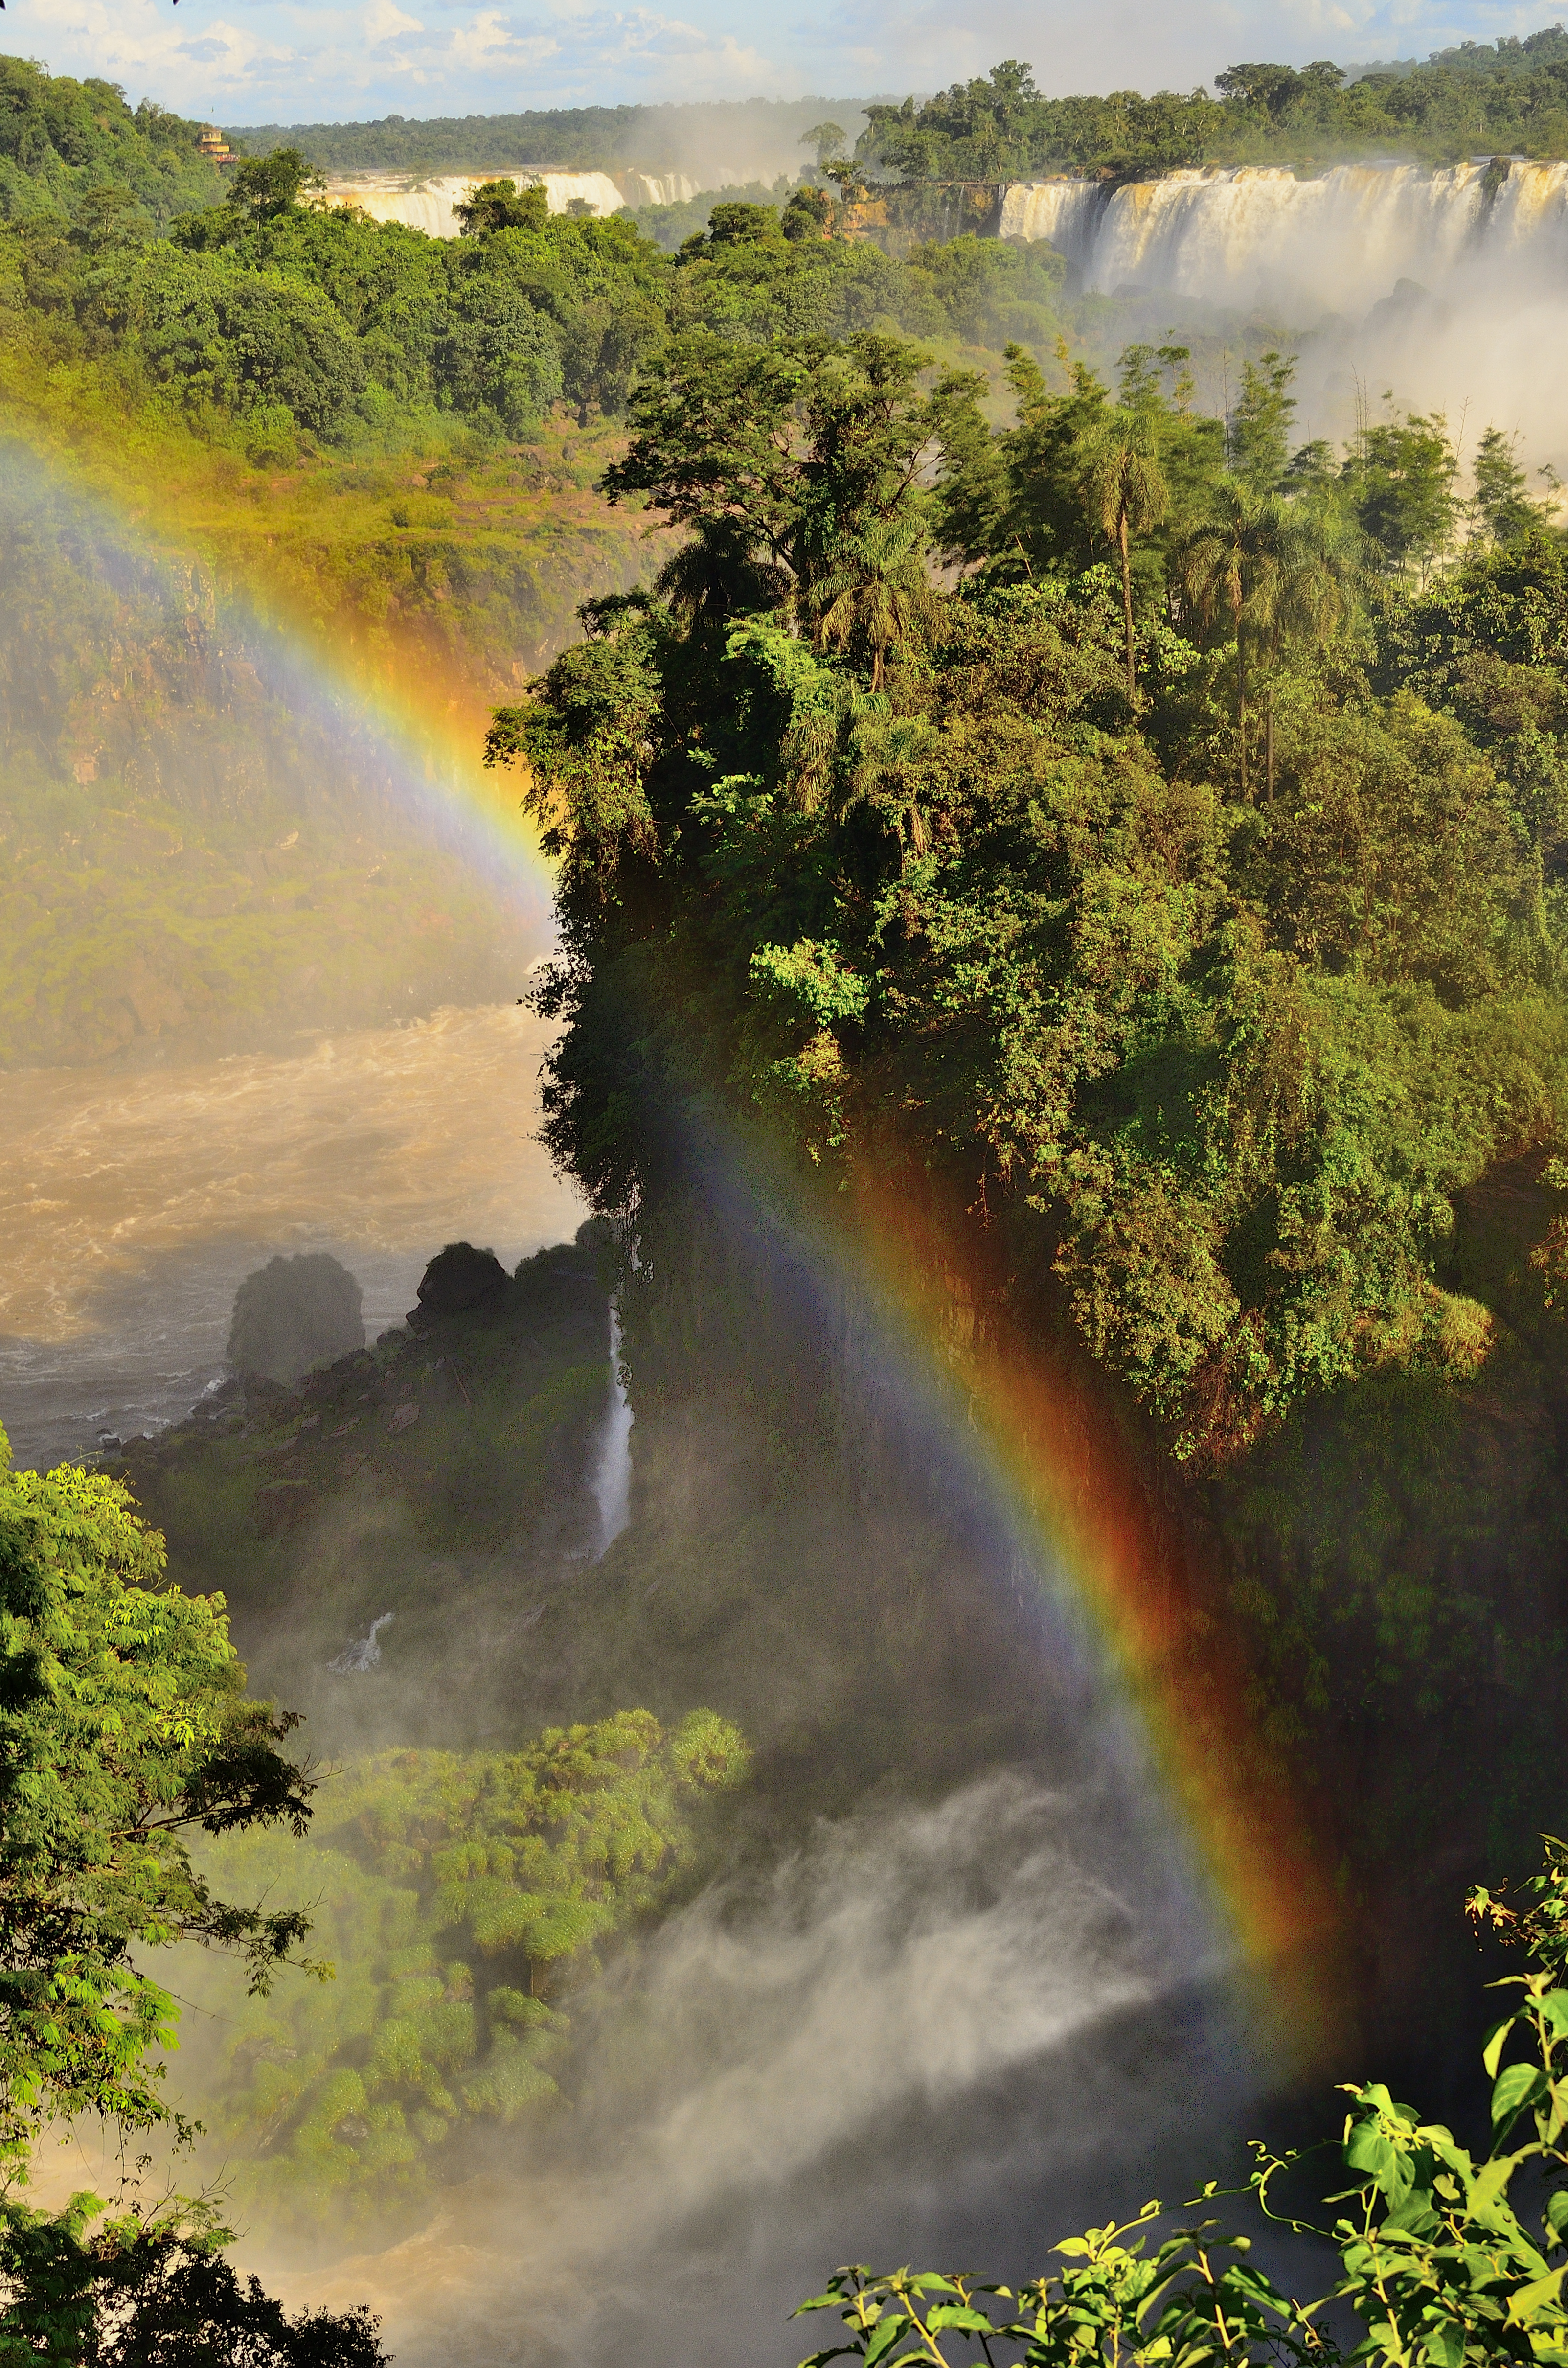
landscape, tree, water, nature, forest, waterfall, wilderness, mist, morning, lake, river, stream, reflection, jungle, autumn, body of water, rainbow, rainforest, falls, agua, argentina, cascada, iguazu, cataratas, iguassu, saltos, water feature, atmospheric phenomenon